Bradley University

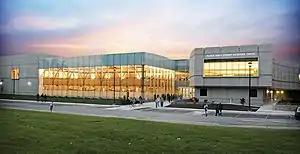
Markin Family Student Recreation Center

Bradley University is among the first universities in the nation to have a school of entrepreneurship and the first established as a freestanding academic unit. The Turner School of Entrepreneurship and Innovation is named in honor of Bob and Carolyn Turner, long-time supporters of Bradley. The Turners established the Robert and Carolyn Turner Center for Entrepreneurship in 2002. Gerald Hills, the school's founding academic executive director, received the Karl Vesper Entrepreneurship Pioneer Award in 2012 and the Babson Lifetime Award in 2011. Hills served as the Turner Chair of Entrepreneurship until he retired in December 2014.